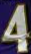
Number: 4